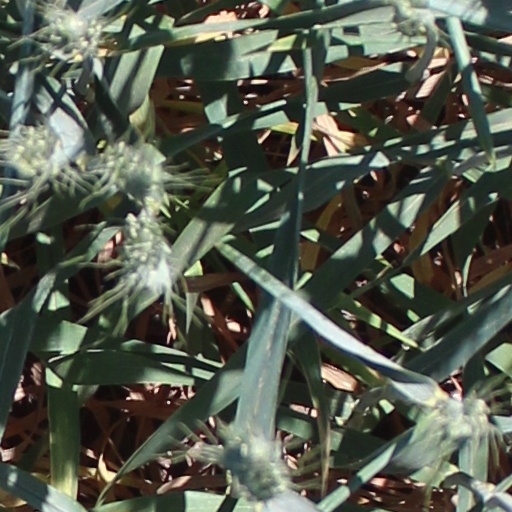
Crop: wheat